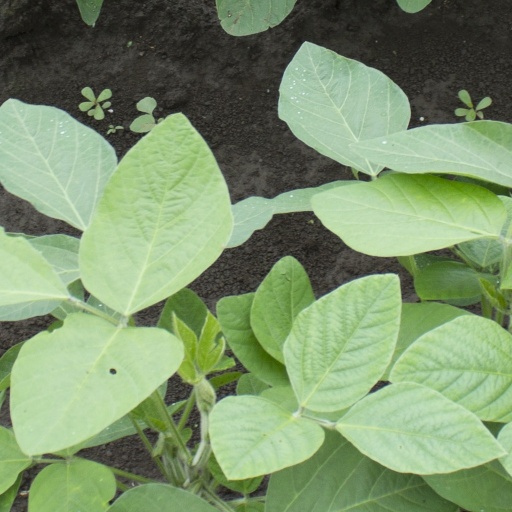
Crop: soybean